Ann Barr Snitow

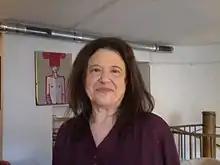
in 2011

Ann Barr Snitow (May 8, 1943 – August 10, 2019) was an American feminist activist, writer and teacher. She was a co-founder of the New York Radical Feminists, and the author and co-editor of several books.